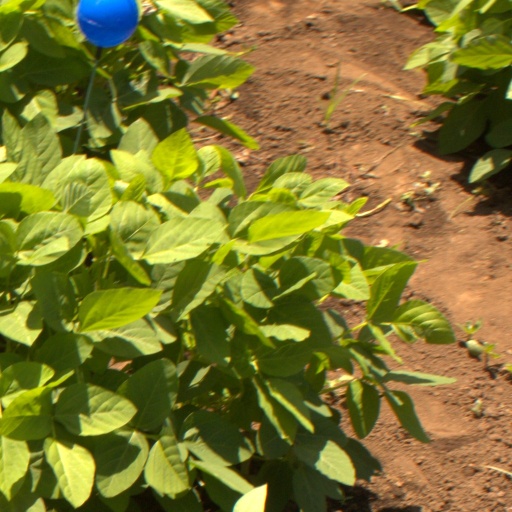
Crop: soybean